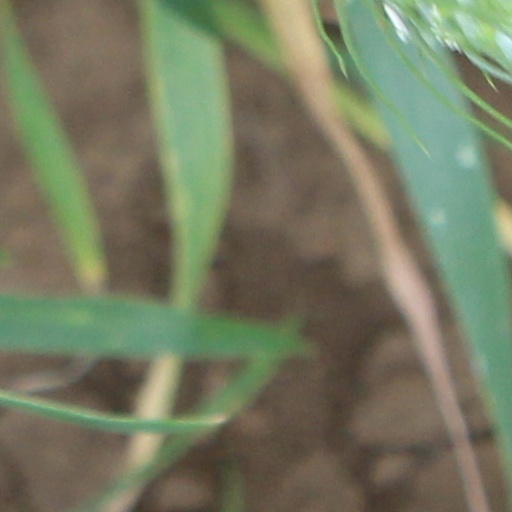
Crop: wheat